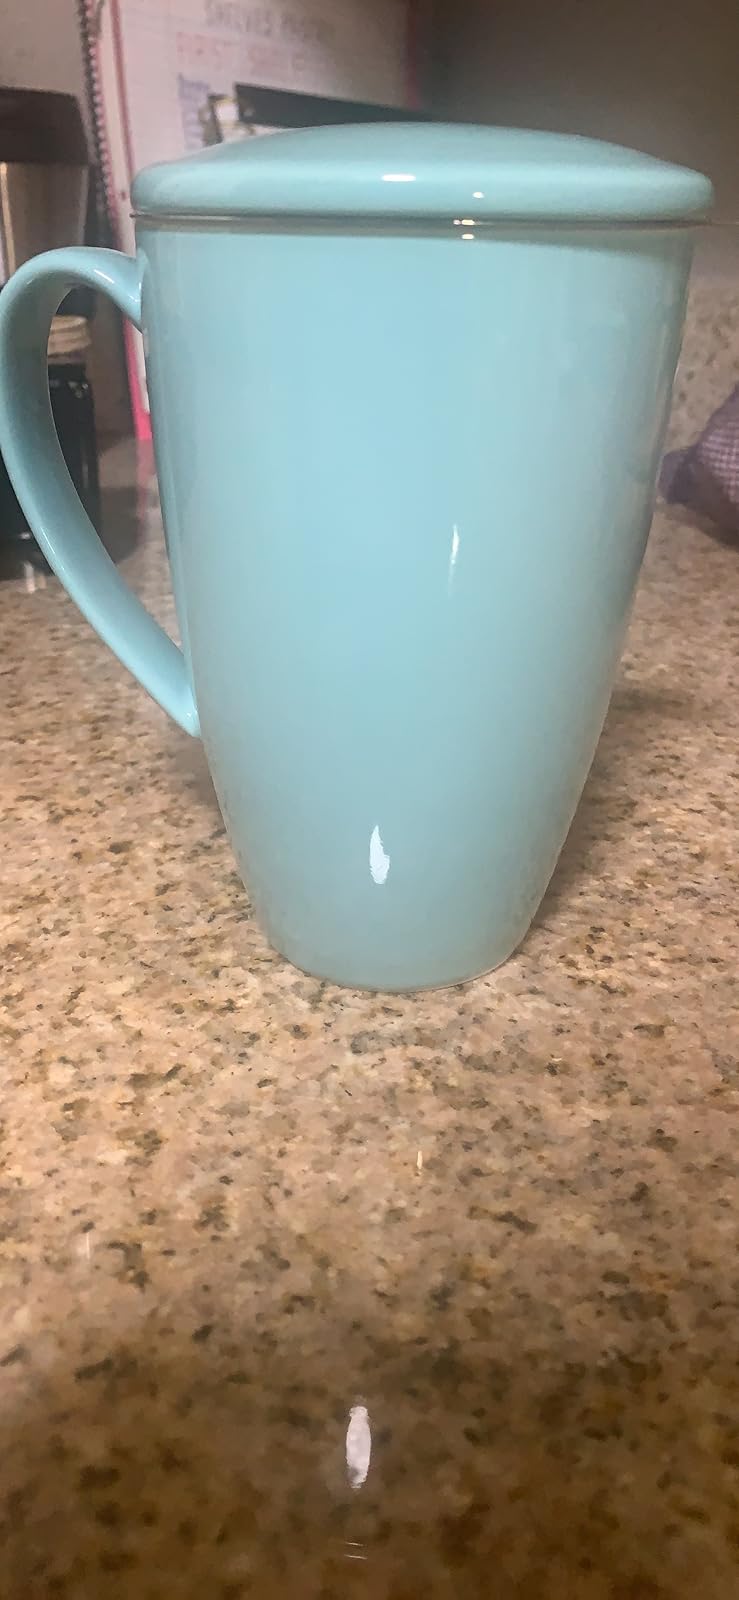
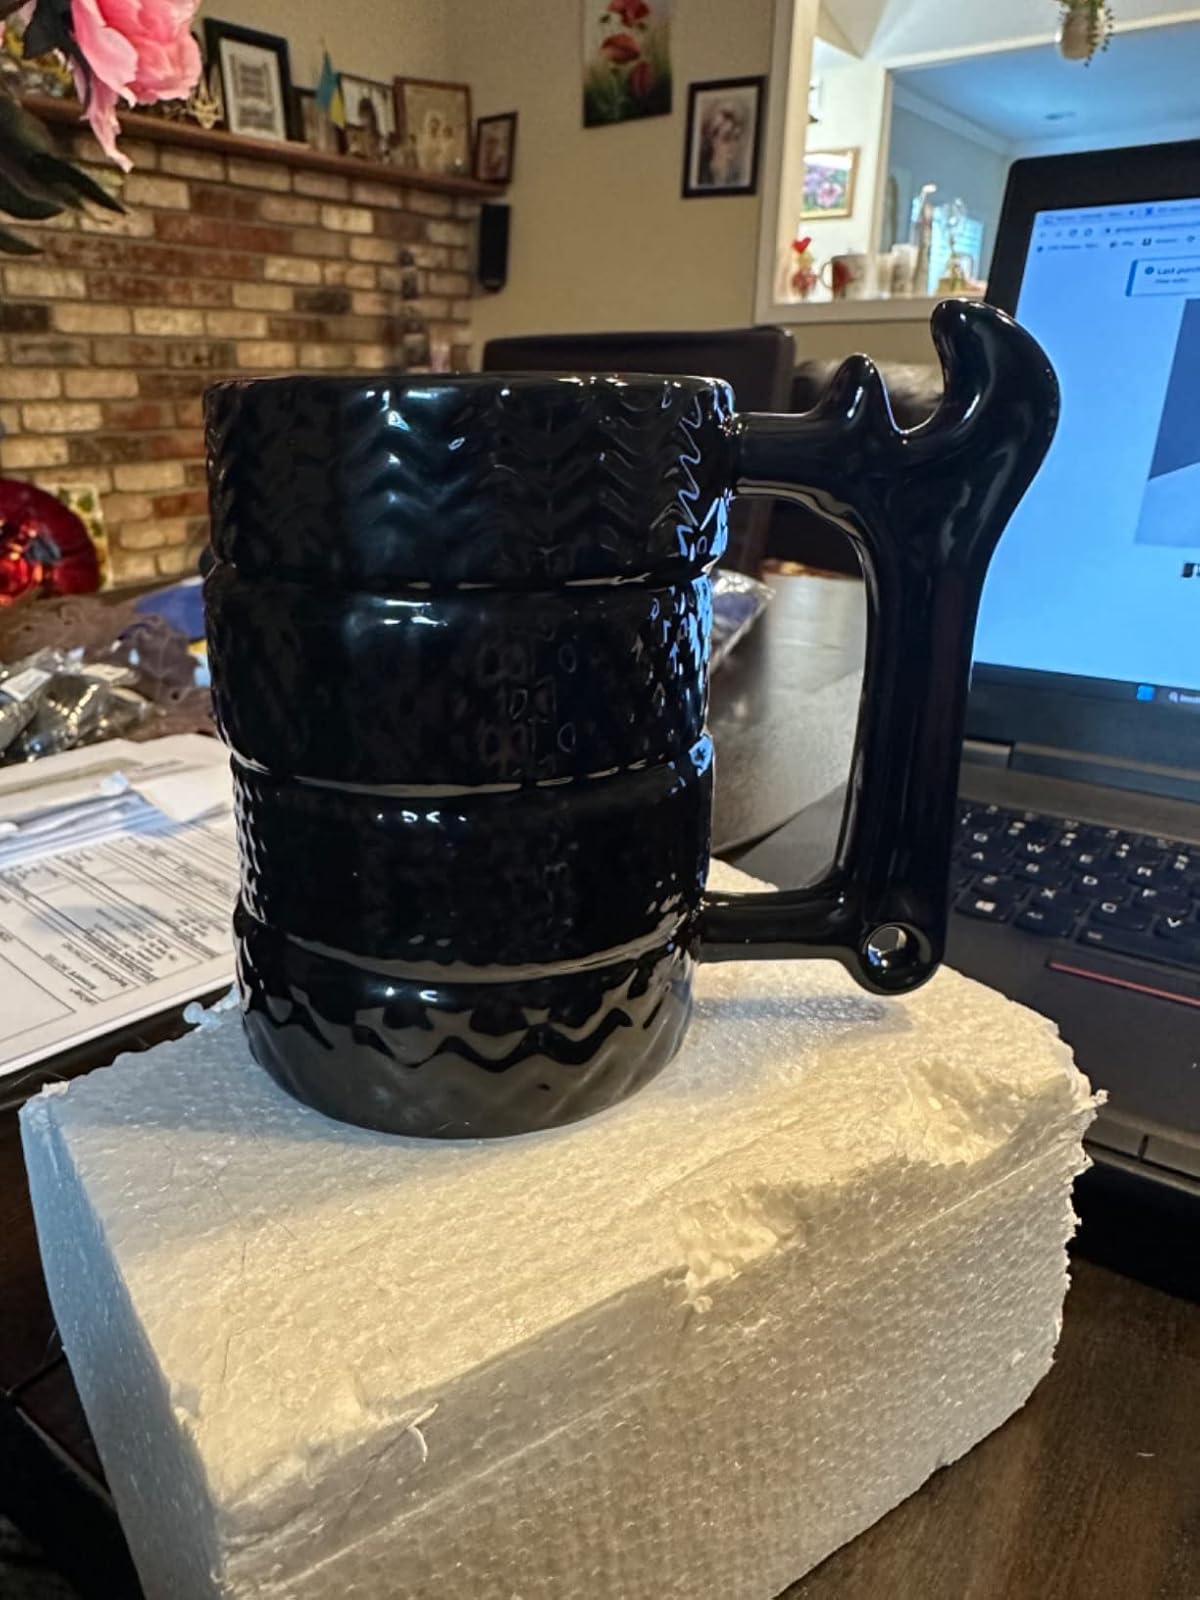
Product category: items_mug
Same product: no